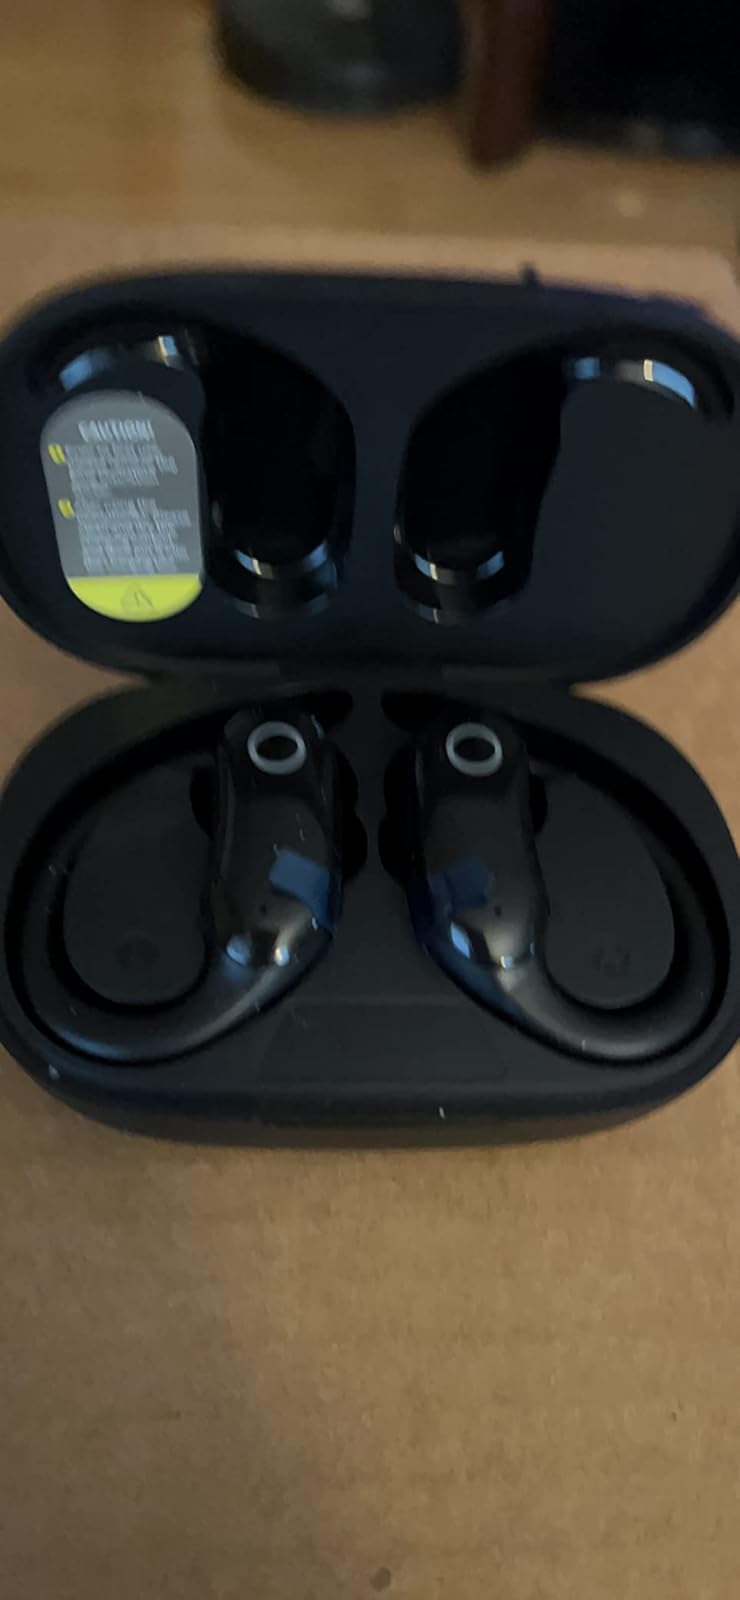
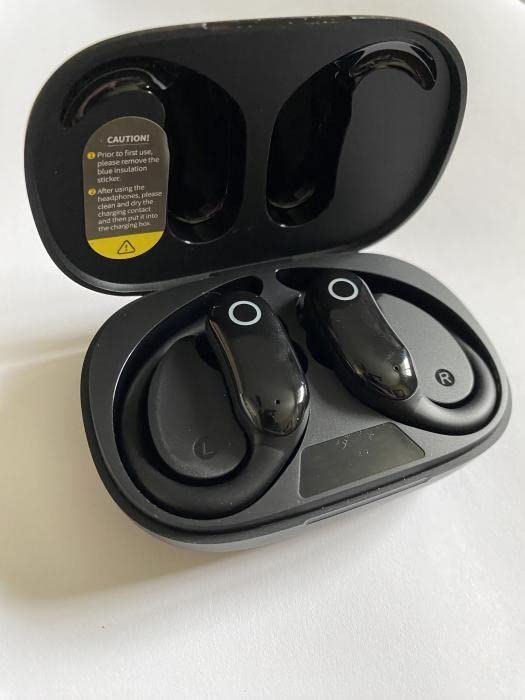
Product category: earbuds
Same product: yes